Stalinist repressions in Azerbaijan

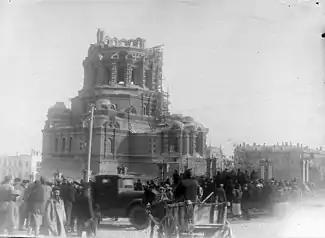
Destruction of Alexander Nevsky Cathedral

According to Rybak, the former head of the Secretariat of the Azerbaijan SSR NKVD, Baghirov, along with NKVD commissars Yuvelian Sumbatov-Topuridze and the head of the Secret Political Department Tsinman, participated in the interrogations of Huseyn Rahmanov, the former leader of the Azerbaijan SSR, and Safa and Gindi, secretaries of the Baku committee of the Party. Rybak said: